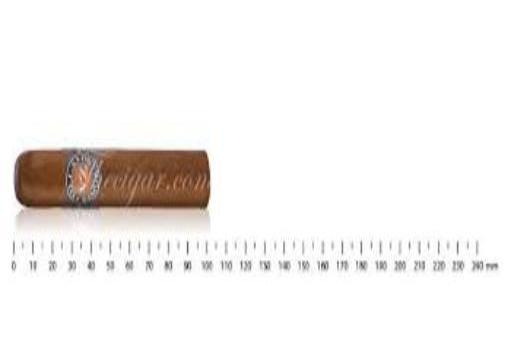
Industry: Necessities